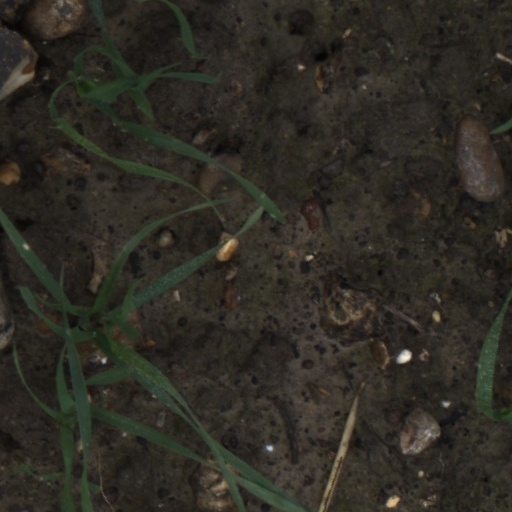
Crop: wheat